Columbia Valley AVA

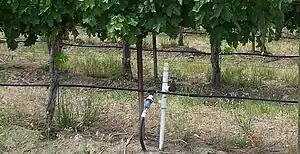
Vineyards use drip irrigation systems to better regulate water vines receive.

The rain shadow of the Cascade Range leaves the Columbia Valley with some areas receiving less than of annual rainfall. The development of intricate irrigation systems has allowed this area to become a premium grape growing region. Using water from the nearby Columbia, Snake, Yakima and Walla Walla Rivers growers are able to precisely control the timing and amount of water that the vines receive. This control over the vines' potential vigor has a large influence on better yields and fruit quality.